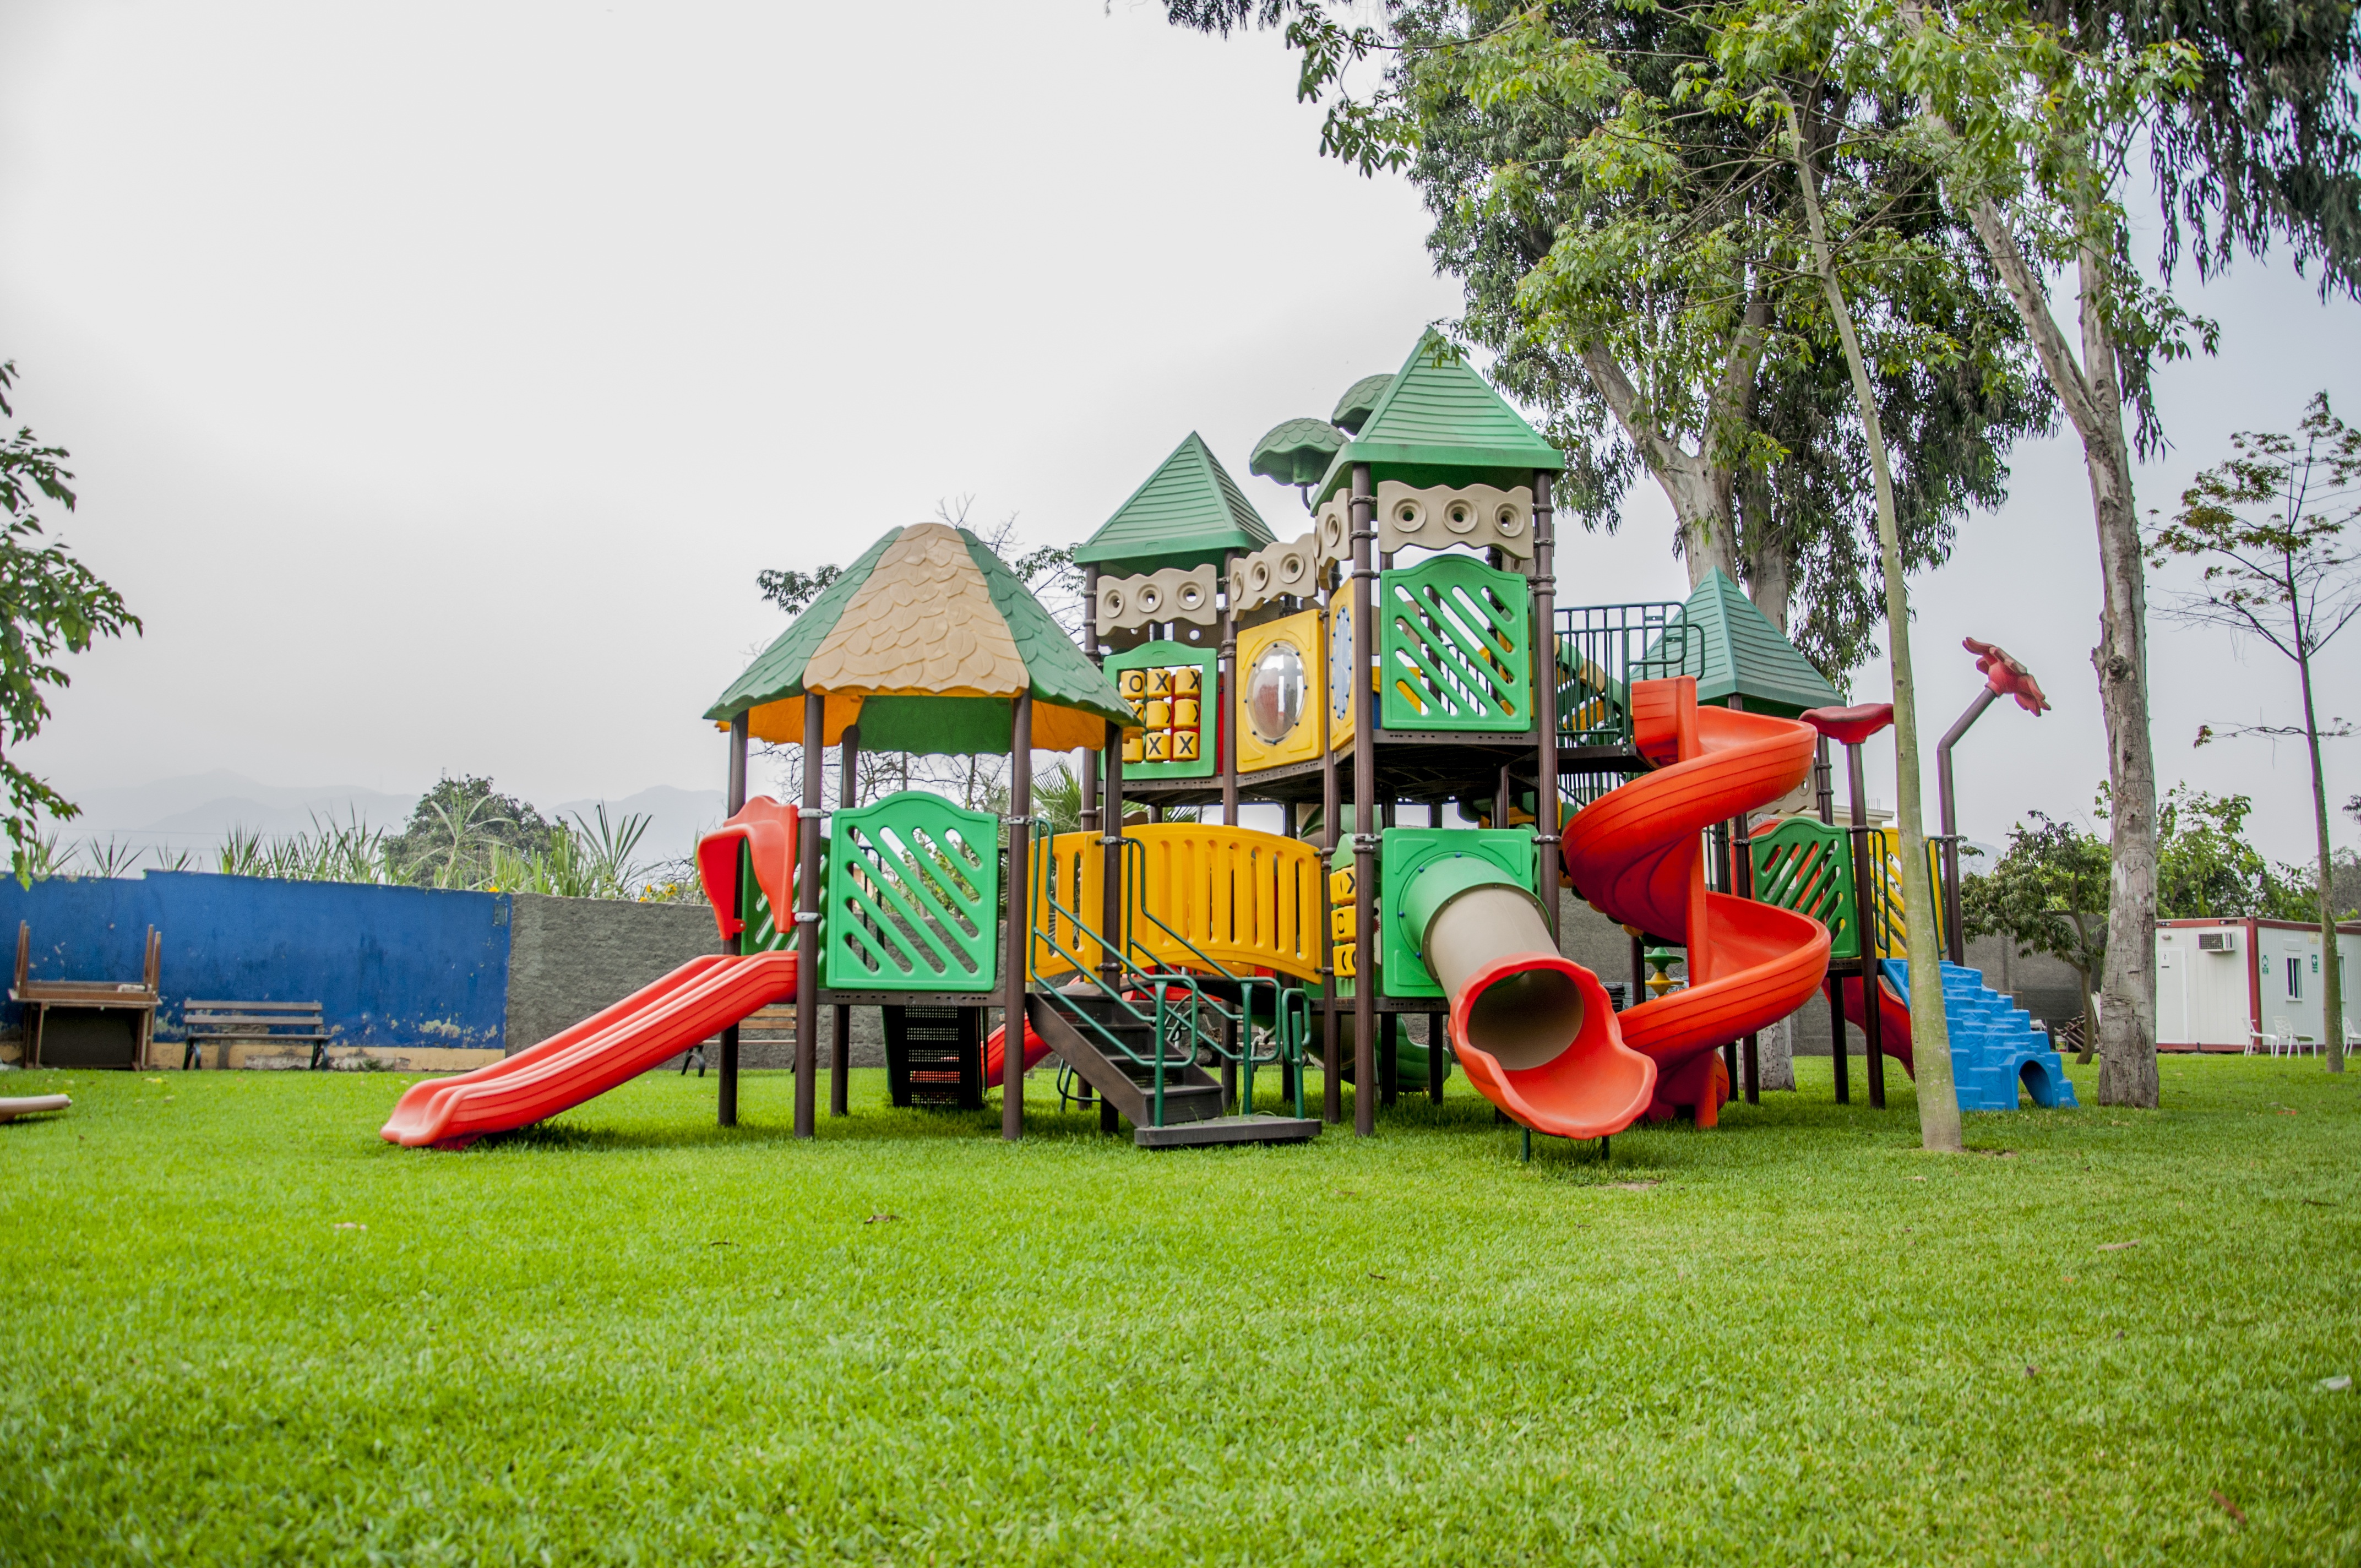
game, play, city, recreation, backyard, leisure, public space, kids, fun, playground, outdoor recreation, geographical feature, human settlement, outdoor play equipment, playground slide